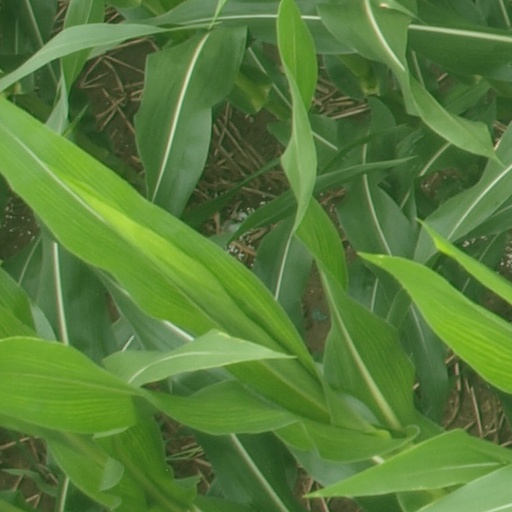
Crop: maize; corn